Jewels (novel)

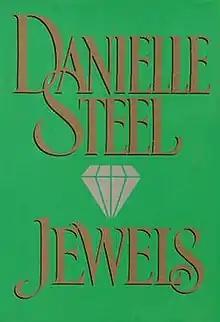
US first edition cover

Jewels is a 1992 historical romance novel by Danielle Steel. In the novel, 75-five-year-old Sarah, Duchess of Whitfield, looks back on her long and eventful life. It is Steel's 30th novel.